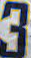
Number: 3